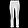
Label: Trouser